27th Texas Cavalry Regiment

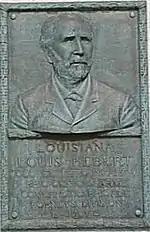
Louis Hébert

At the Battle of Iuka on 19 September 1862, the 1st Texas Legion (dismounted) was assigned to Hébert's 2nd Brigade, Lewis Henry Little's 1st Division, Price's Army of the West. The action occurred as a Union force under William Rosecrans bumped into Hébert's brigade south of Iuka. Hébert deployed his 1,774-man brigade as follows. The 3rd Texas Cavalry Regiment (dismounted) was posted in front as a skirmisher screen, the 1st Texas Legion formed on the right flank, the combined 14th/17th Arkansas in the center, the 3rd Louisiana Infantry and the 3rd Missouri Battery on the left flank, and the 40th Mississippi Infantry Regiment in reserve. Little ordered Hebert's brigade to attack at about 5:15 pm with John Donelson Martin's 1,600-strong brigade in support. As the line went forward, the 3rd Texas reformed as the center unit while the Arkansans pulled back into reserve.